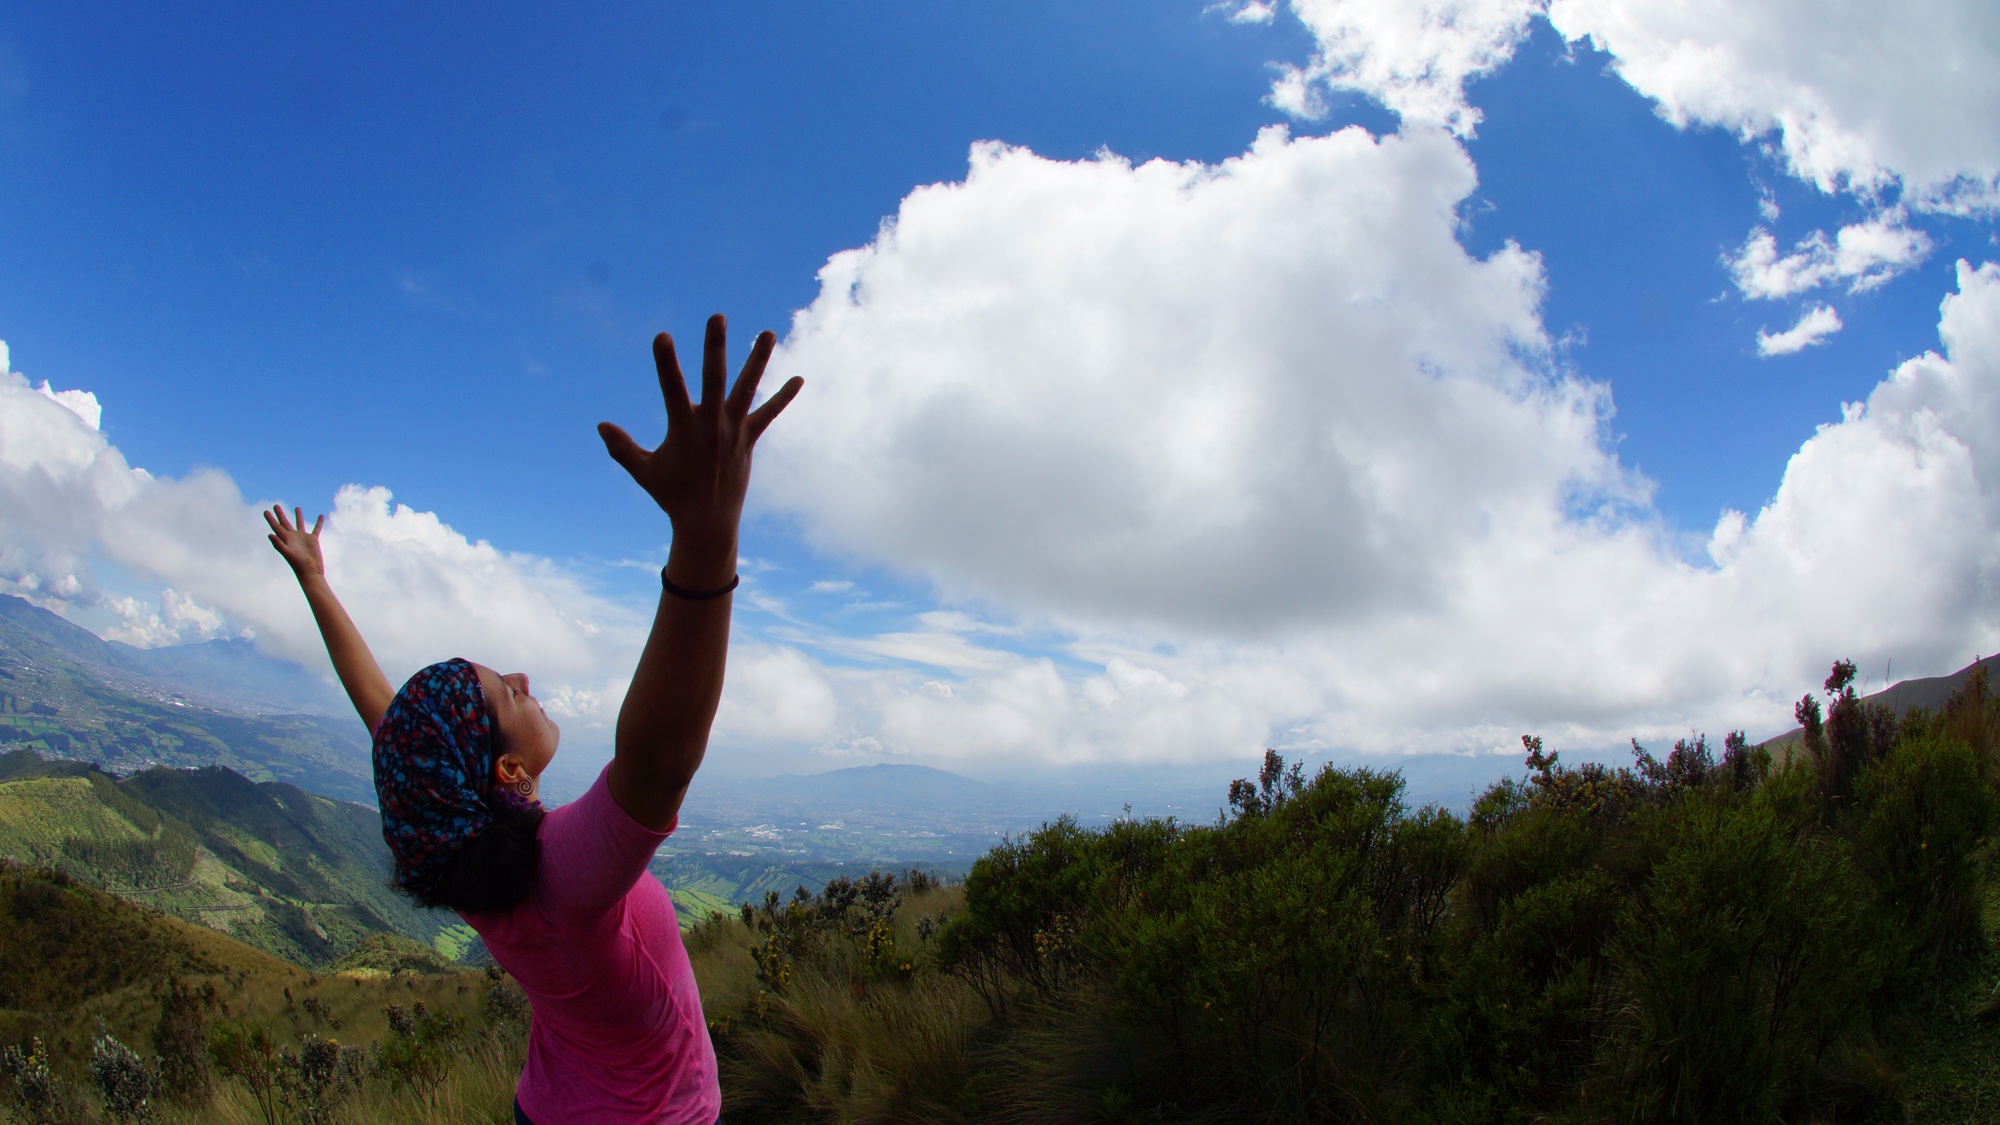
hand, landscape, tree, nature, grass, outdoor, mountain, cloud, sky, woman, sunlight, hill, adventure, wind, panorama, vacation, travel, green, high, relax, america, volcano, blue, spiritual, religious, meditation, a, yoga, day, andes, god, ecuador, spirituality, atmosphere of earth, pasochoa